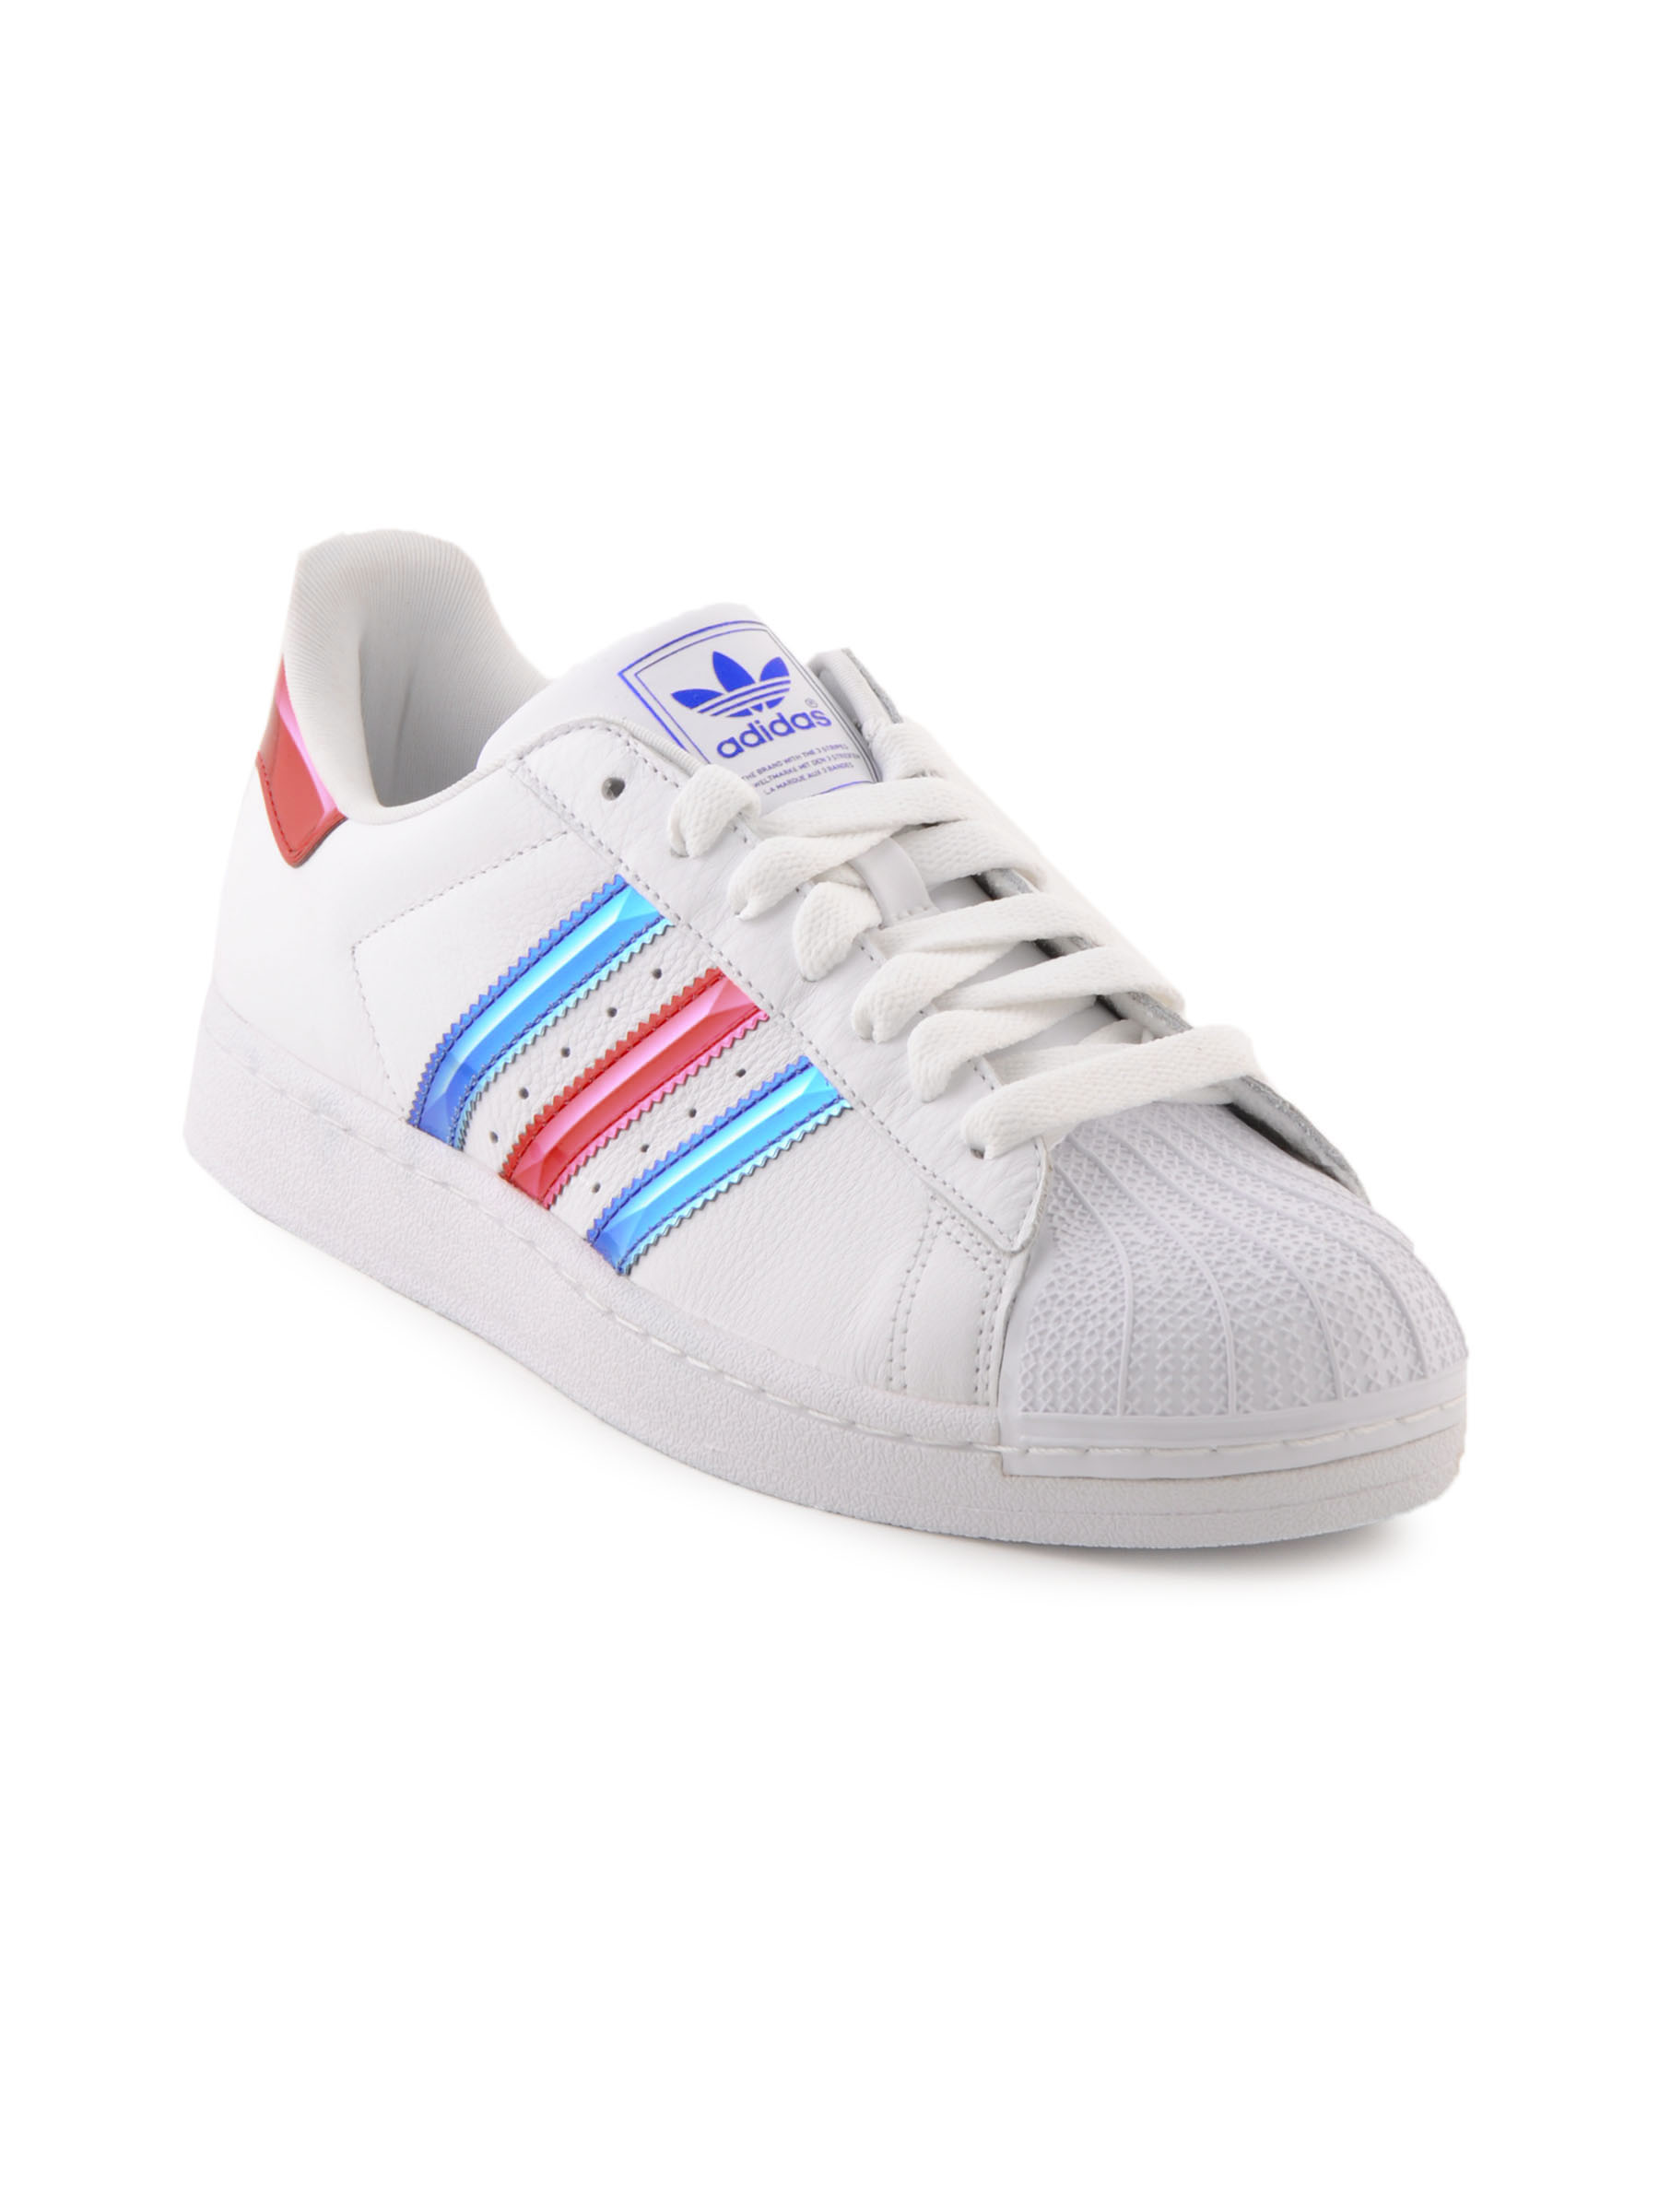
ADIDAS Originals Men Superstar 11 White Casual Shoes
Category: Footwear / Shoes / Casual Shoes
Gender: Men
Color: White
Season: Fall 2011
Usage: Casual